Robert Hazen

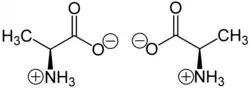
The mirror-image forms of alanine

Organic molecules often come in two mirror-image forms, often referred to as "right-handed" and "left-handed". This handedness is called chirality. For example, the amino acid alanine comes in a right-handed (D-alanine) and a left-handed (L-alanine) form. Living cells are very selective, choosing amino acids only in the left-handed form and sugars in the right-handed form. However, most abiotic processes produce an equal amount of each. Somehow life must have developed this preference (homochirality); but while scientists have proposed several theories, they have no consensus on the mechanism.